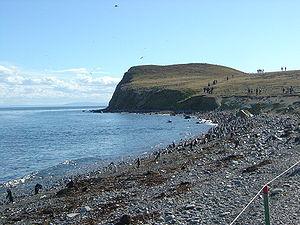
Les aires protégées du Chili sont des zones qui ont une beauté naturelle ou une valeur historique importante, protégées par le gouvernement du Chili. Elles couvrent plus de 140 000 km², ce qui représente 19% du territoire du Chili. Le Système National des Espaces Sauvages Protégés est régi par la loi # 18.362 votée en 1984, et administré par la Corporación Nacional Forestal.
Le monument naturel Los Pingüinos est un monument naturel et une aire protégée du Chili. Situé à 35 kilomètres au nord de Punta Arenas dans la région de Magallanes et de l'Antarctique chilien, il s'étend sur 97 hectares, dont 85 sont situés sur l'île Magdalena et 12 sur l'île Marta. Il est administré par la Corporación Nacional Forestal. Créé en 1966 comme parc national, il est reclassé en 1982 en tant que monument naturel.